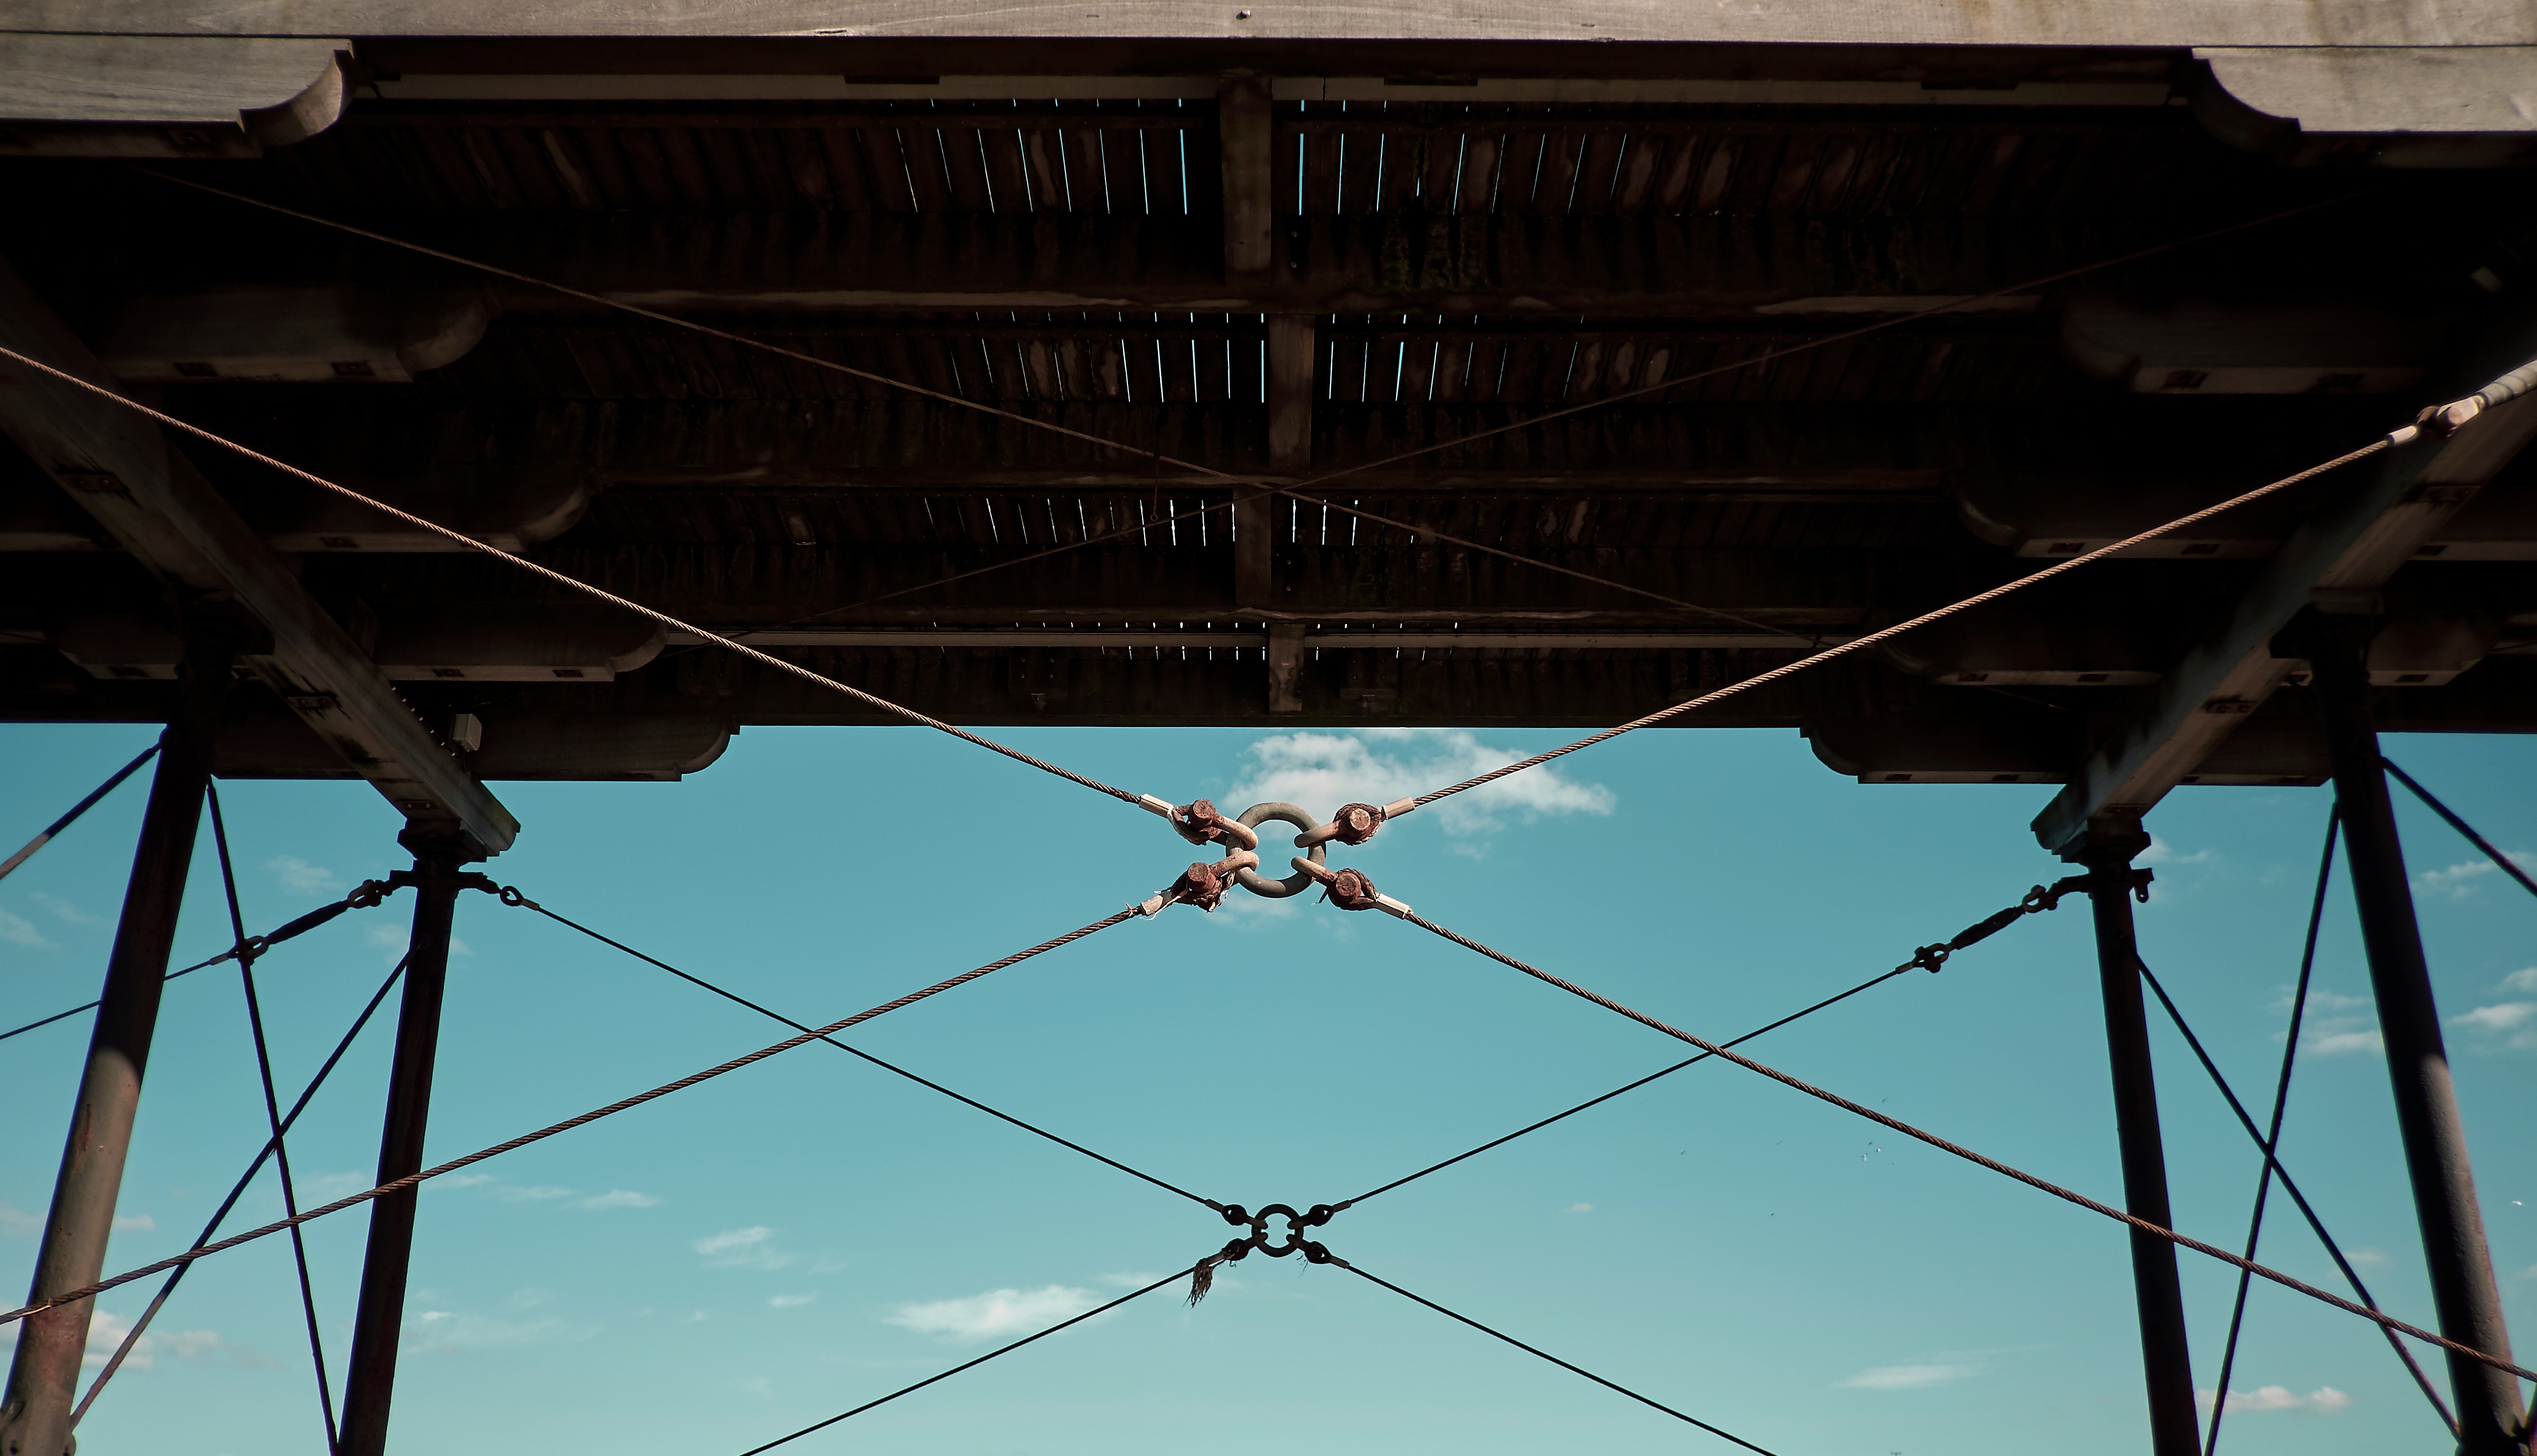
light, sky, line, vehicle, mast, electricity, lighting, shape, electrical supply